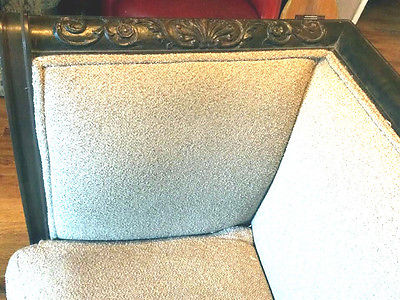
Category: sofa